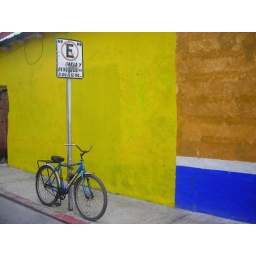
Photo by Mim. The bike is locked to a &amp;quot;no parking&amp;quot; sign